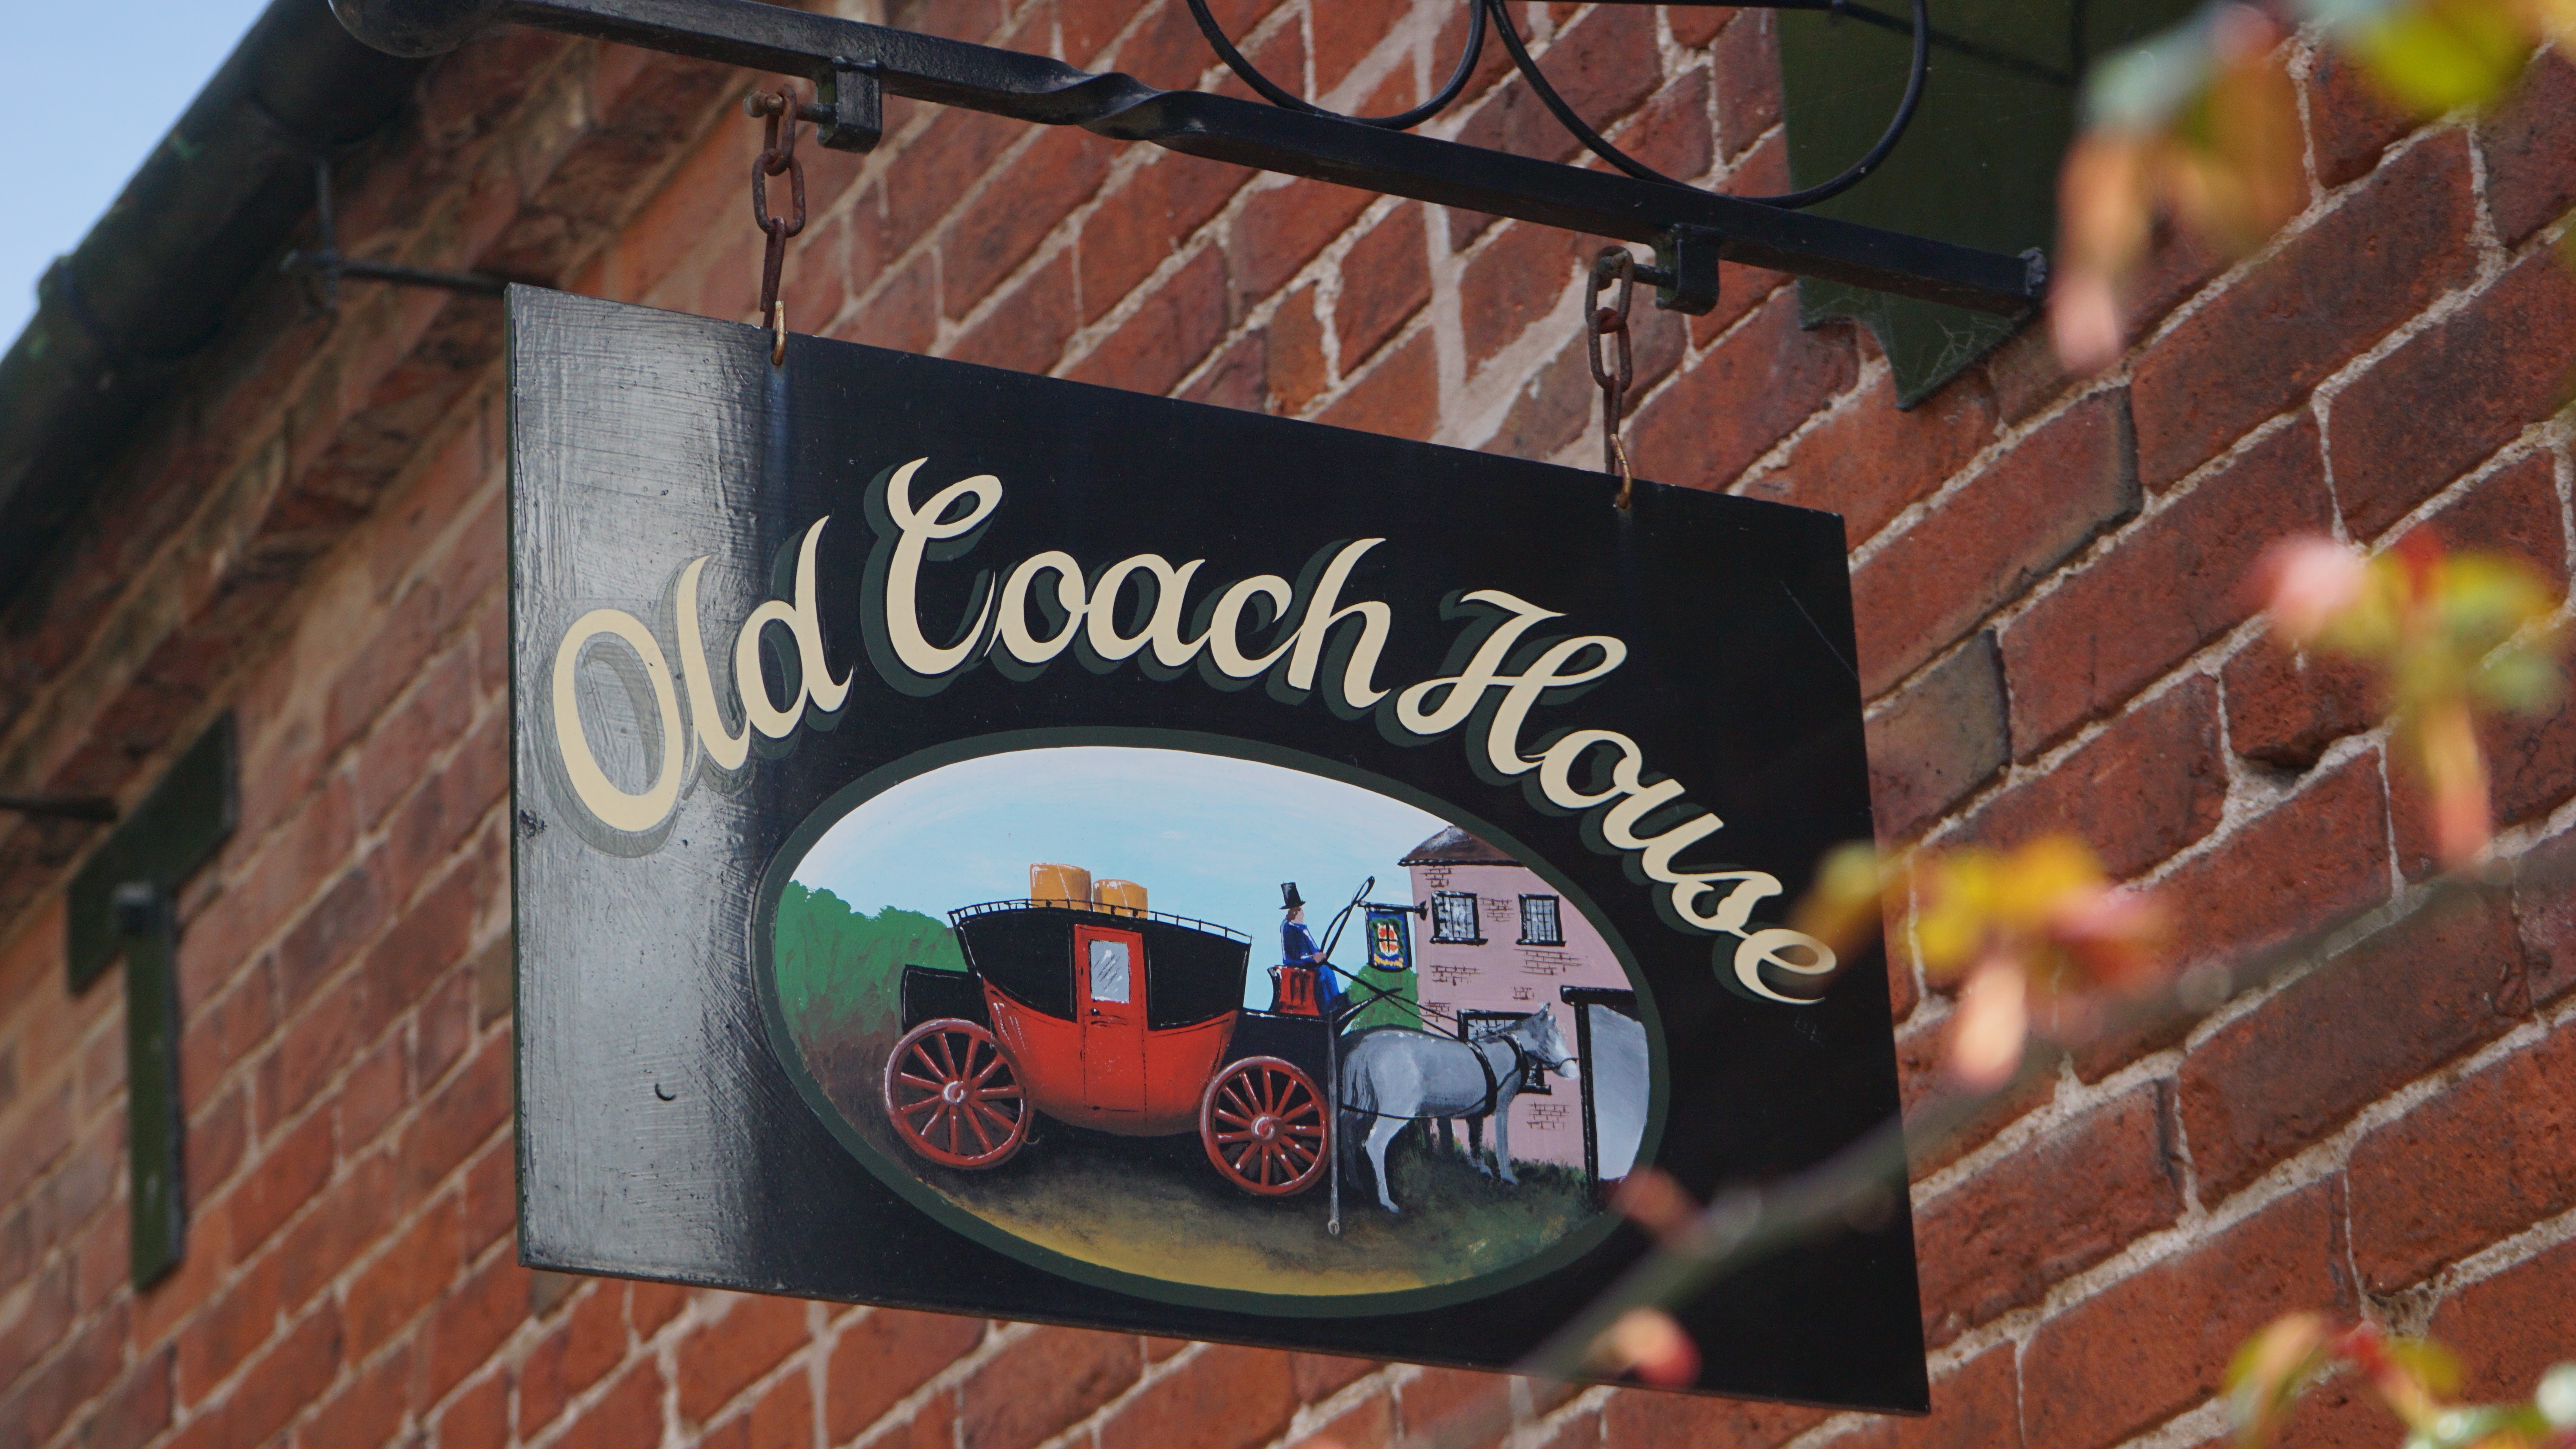
vintage, antique, retro, old, home, country, rustic, sign, decoration, store, cottage, color, hanging, gate, weathered, hotel, staffordshire, lichfield, panel, aged, english house, coach house, weekend away, netherstowe house